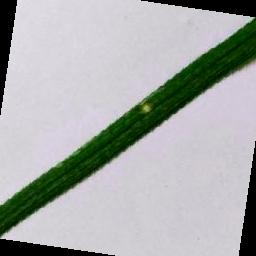
Label: Rice___Leaf_Blast